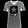
Label: T - shirt / top